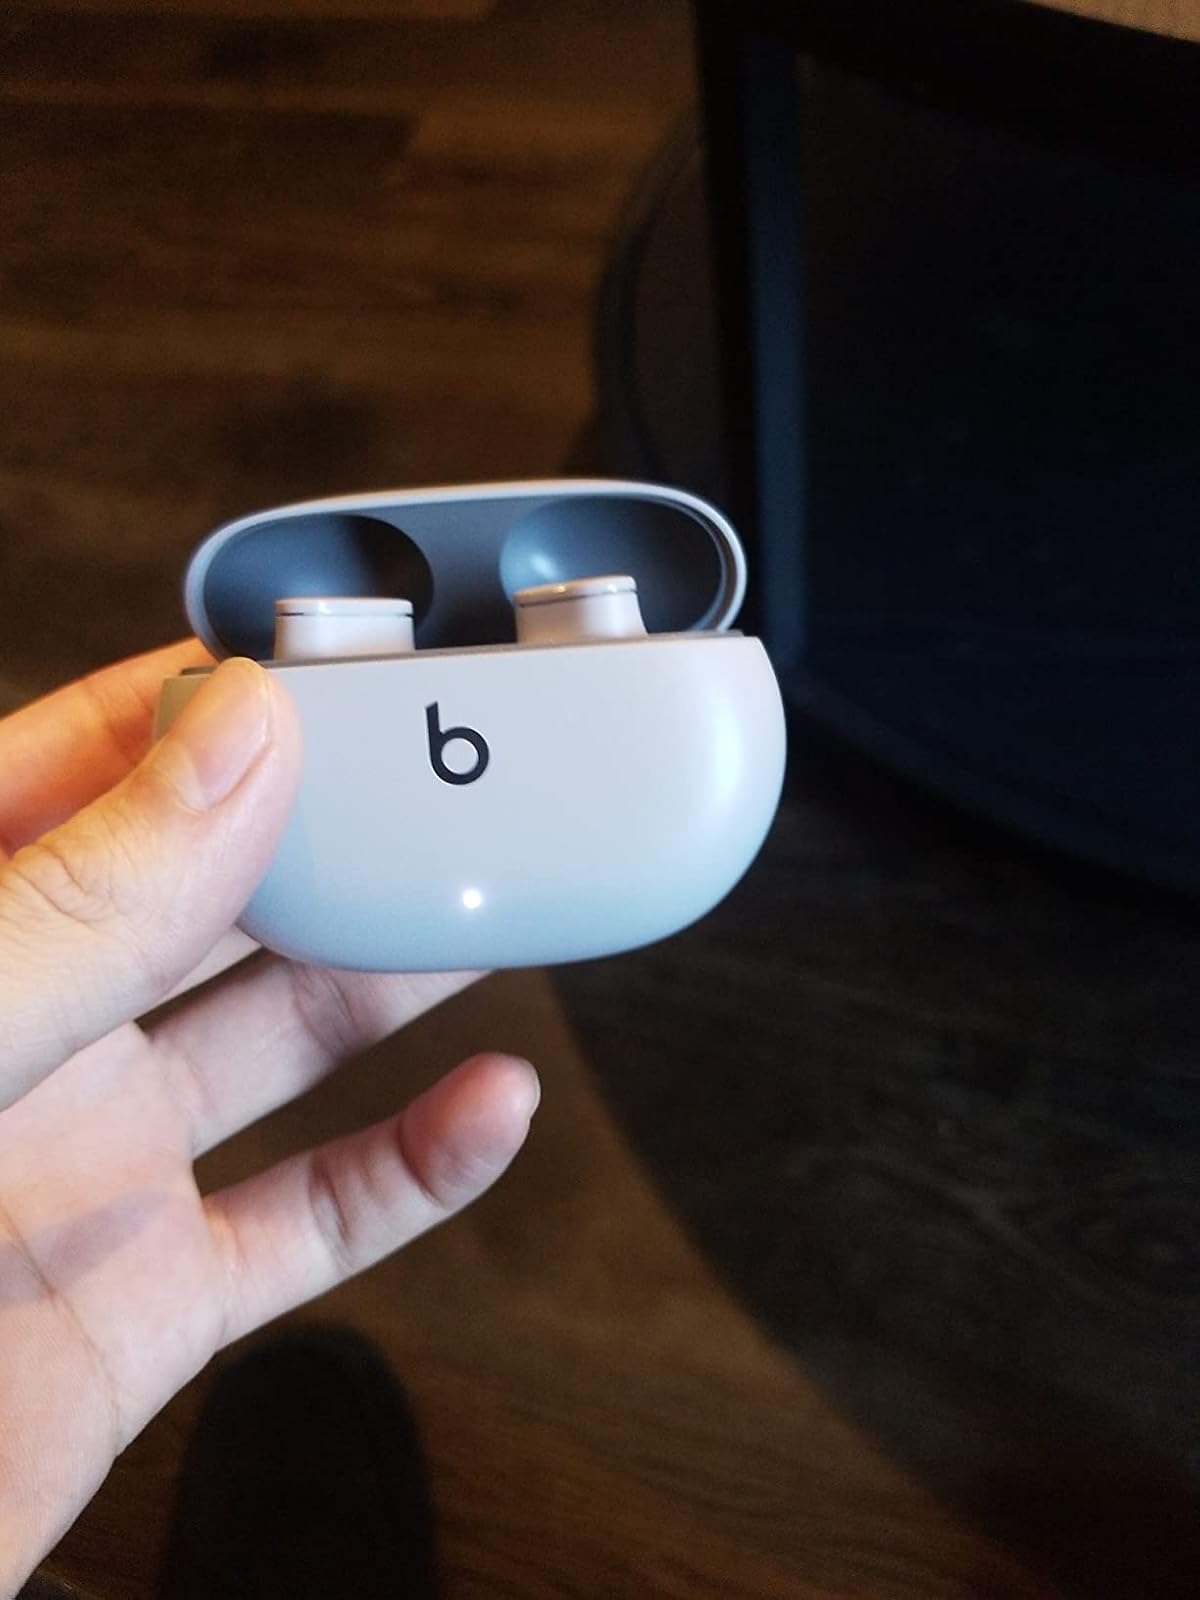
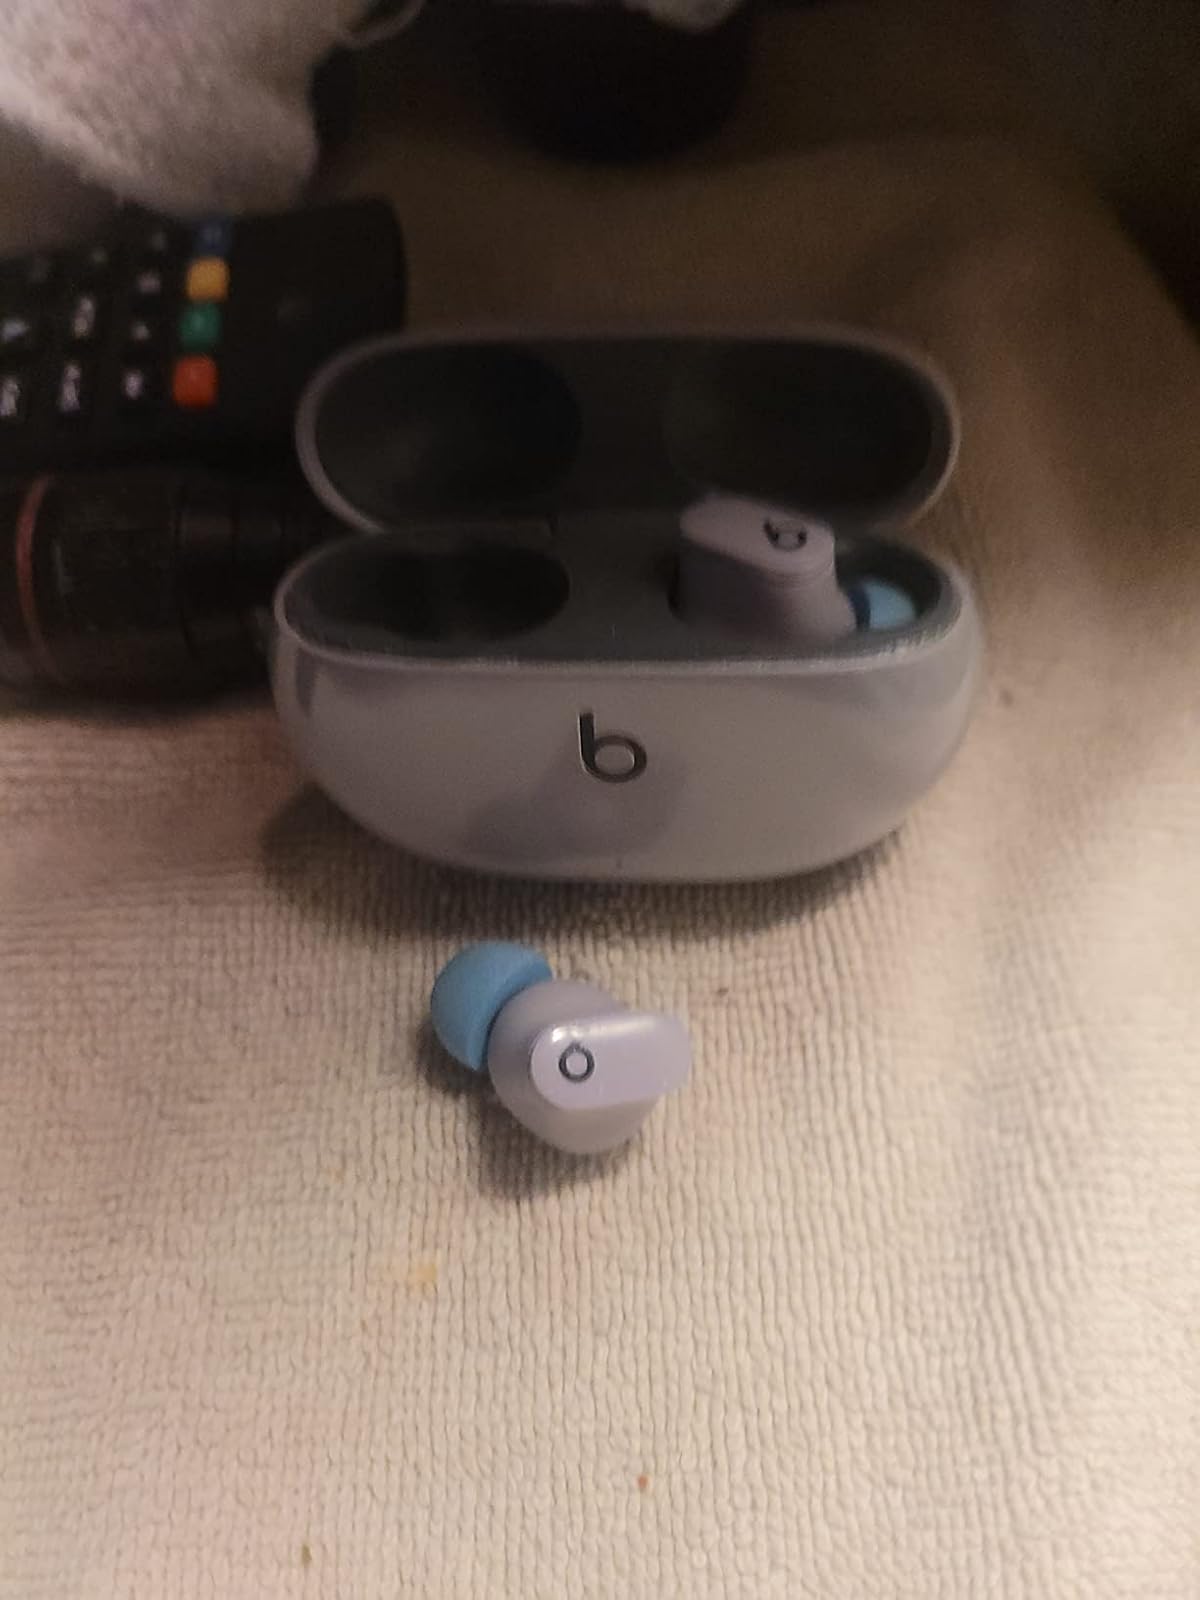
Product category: earbuds
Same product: yes